Kita-Hachiōji Station

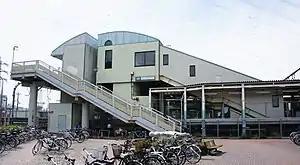
The east side of the station in April 2021

is a passenger railway station located in the city of Hachiōji, Tokyo, Japan, operated by East Japan Railway Company (JR East).